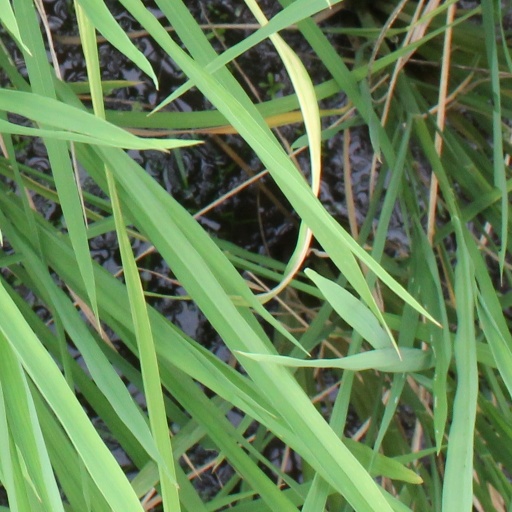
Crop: rice